Dolly Sods Wilderness

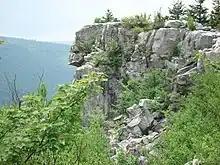
Lion's Head Rock

There are some of hiking trails within the DSW (see below), many situated along the courses of abandoned railroad grades and old logging roads. The premier viewpoint within the wilderness, affording a vista of the entire Red Creek drainage, is at a set of rocky crags known as Lion's Head Rock. It is reached by an almost three-mile climb from the nearest road. The last quarter mile is an eight-foot-wide bench (an old railroad grade) in the side of an otherwise steep slope. Like the cliffs constituting the eastern edge of the DSW at Rohrbaugh Plains, Lion's Head Rock consists of a mixture of sandstone and conglomerate. The Northland Loop Trail is a interpretive trail just south of Red Creek Campground on FS Rt 75 which accesses Alder Run Bog a typical, and much studied, northern bog or southern muskeg.